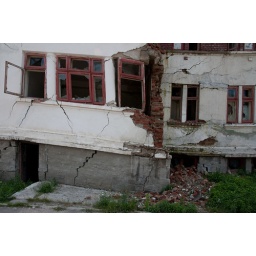
Row of red window frames in wrecked building